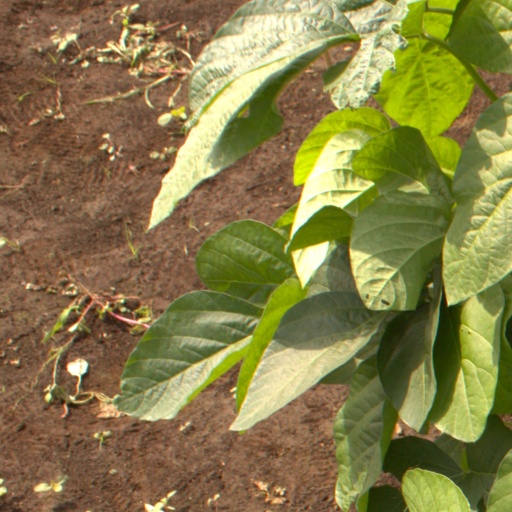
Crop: soybean